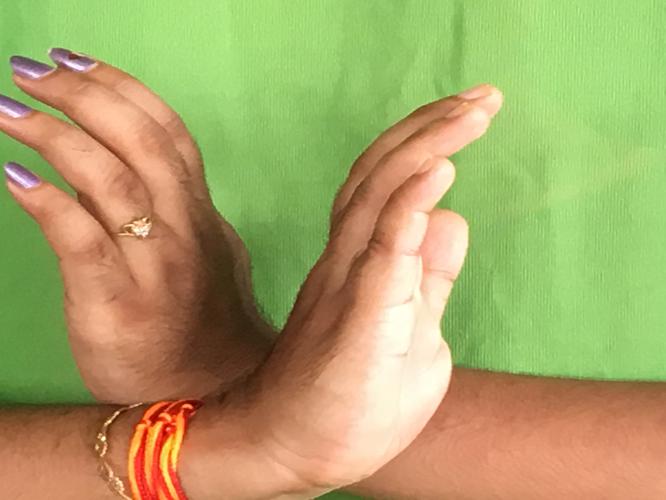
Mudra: Nagabandha
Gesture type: double_hand